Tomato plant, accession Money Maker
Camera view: vertical (180 deg); turntable rotation: 240 degrees
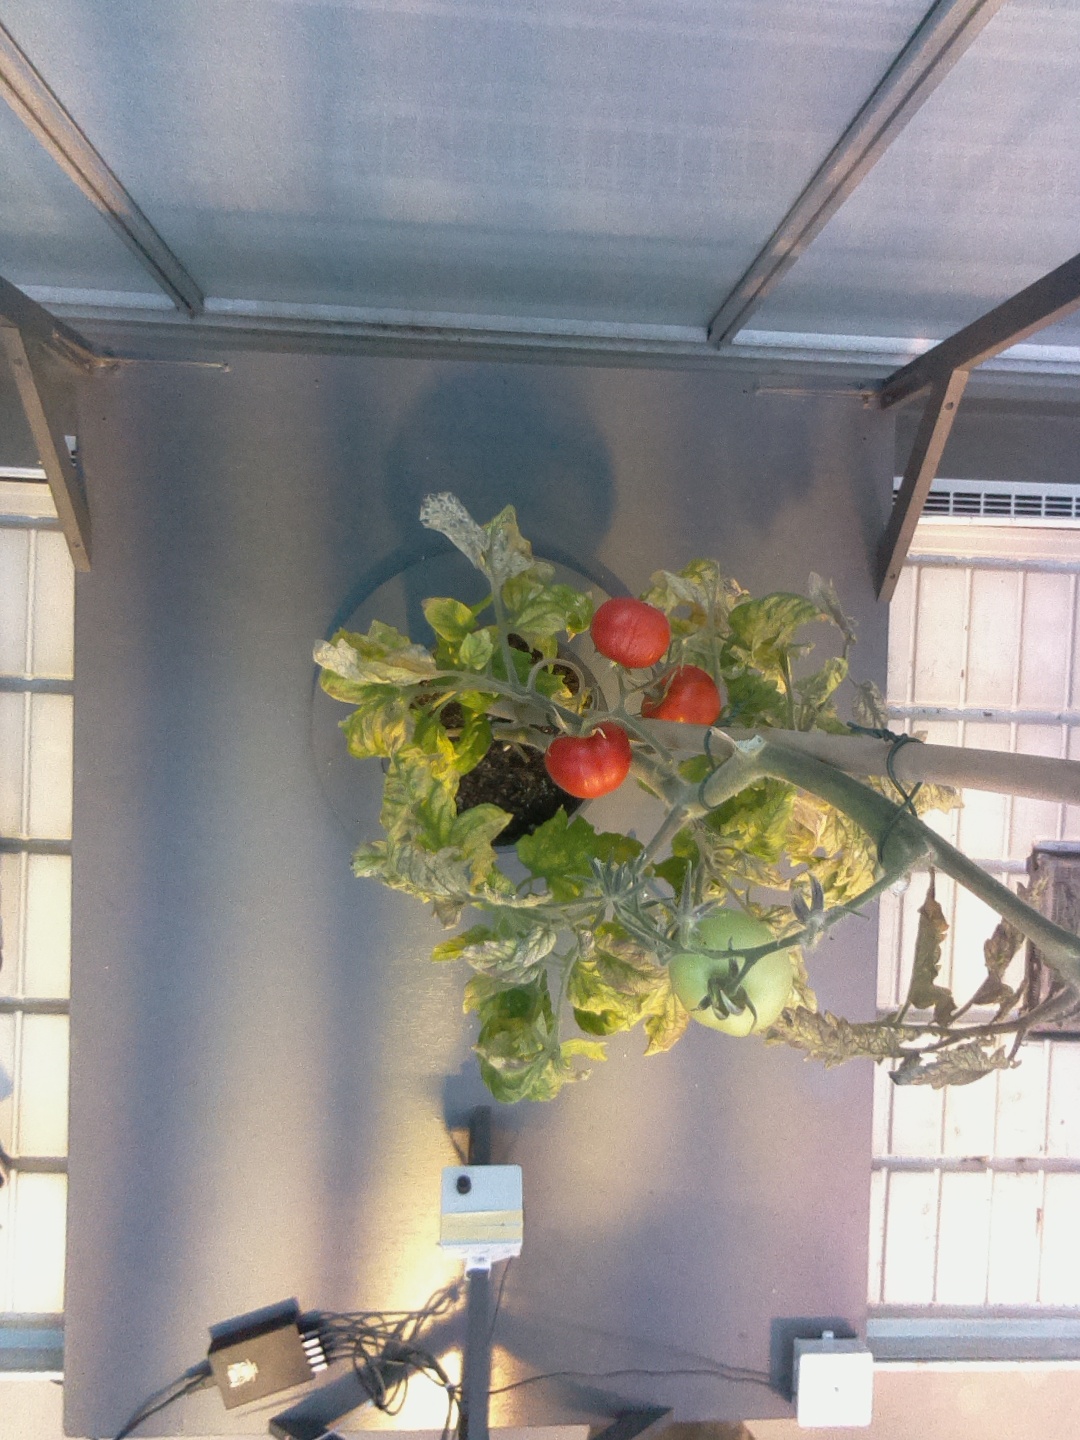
BBCH growth stage 83: 30%-40% of fruits show typical fully ripe color